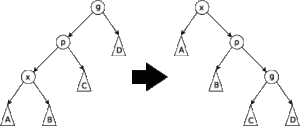
Un arbre splay est un arbre binaire recherche auto-balancé possédant en outre la propriété que les éléments auxquels on a récemment accédé sont rapidement accessibles. Ils disposent ainsi d'une complexité amortie en O(log n) pour les opérations courantes comme insertion, recherche ou suppression. Ainsi dans le cas ou les opérations possèdent une certaine structure, ces arbres constituent des bases de données ayant de bonnes performances, et ceci reste vrai même si cette structure est a priori inconnue. Cette structure de données a été inventée par Daniel Sleator et Robert Tarjan en 1985.